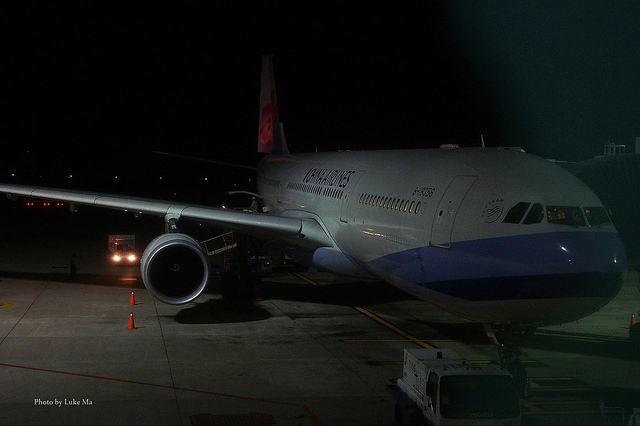
user: Given an image and a question. Answer the question in a short answer. Question: What is this vehicle called when it is being ridden by the president? Short Answer:
assistant: private jet